Bubbenhall

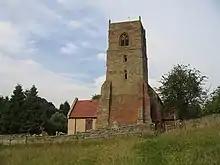
St. Giles's Church in Bubbenhall

Bubbenhall is a village and civil parish in the Warwick district of Warwickshire, England.